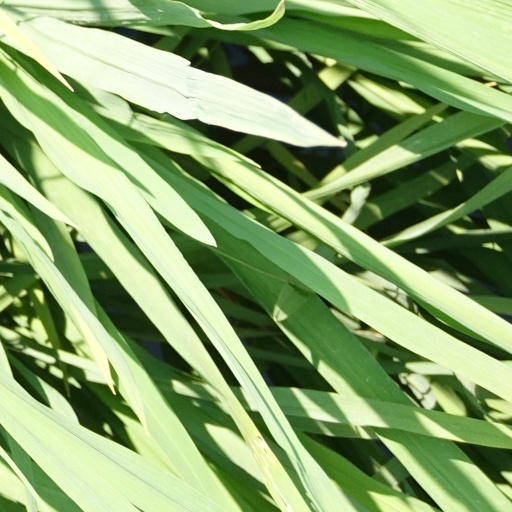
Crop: rice